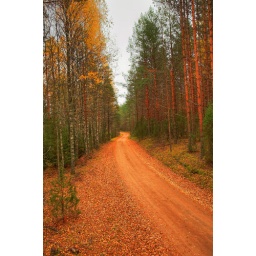
A forest road in Komio nature reserve in Pilpala, Loppi, Finland.Pole aerial at 3 meters.